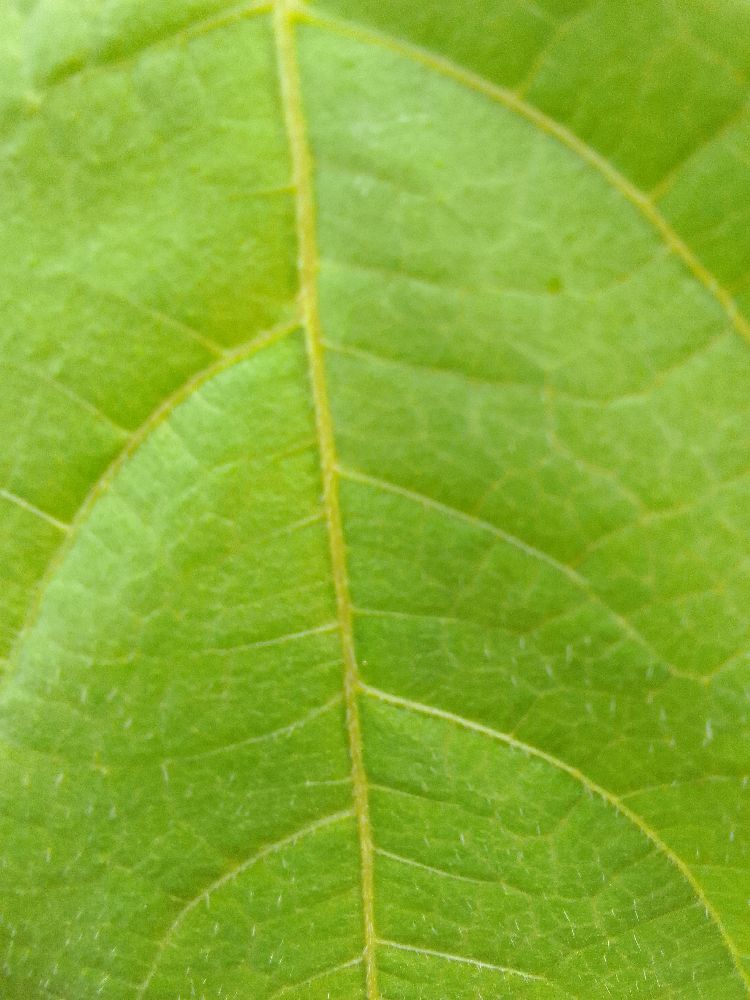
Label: healthy